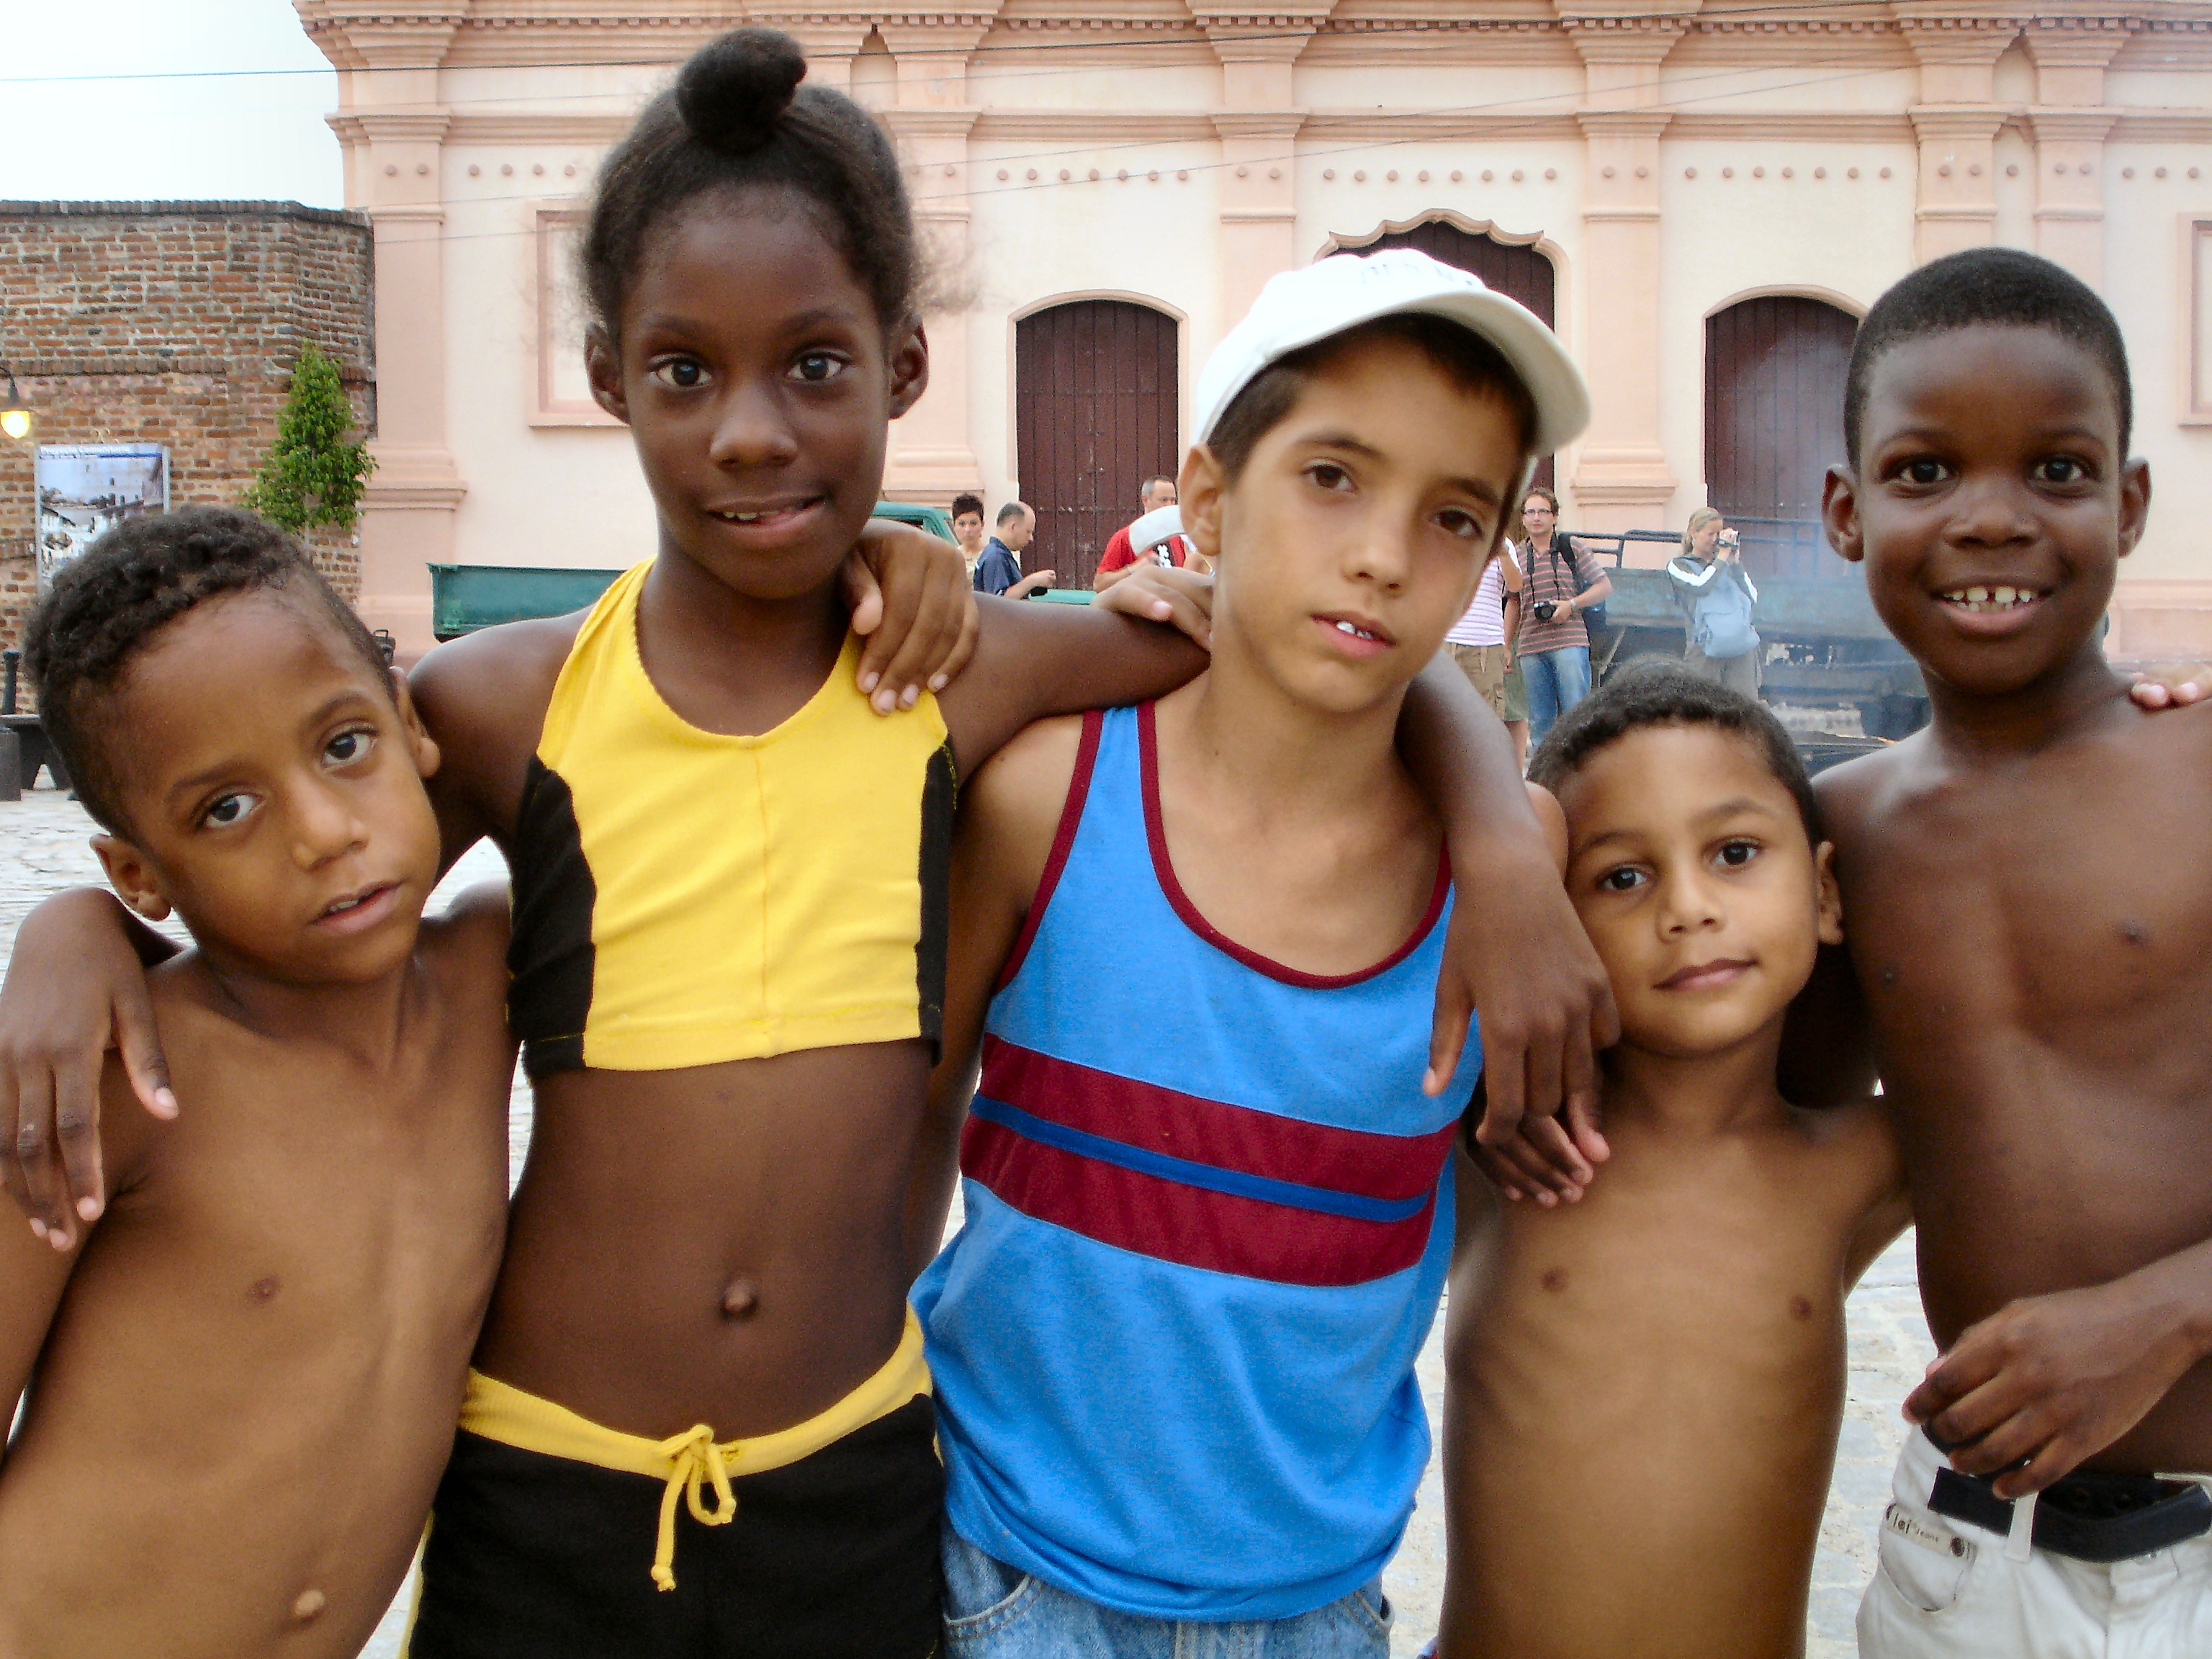
man, person, group, people, male, youth, child, friendship, cuba, children, boys, children playing, street children, social group